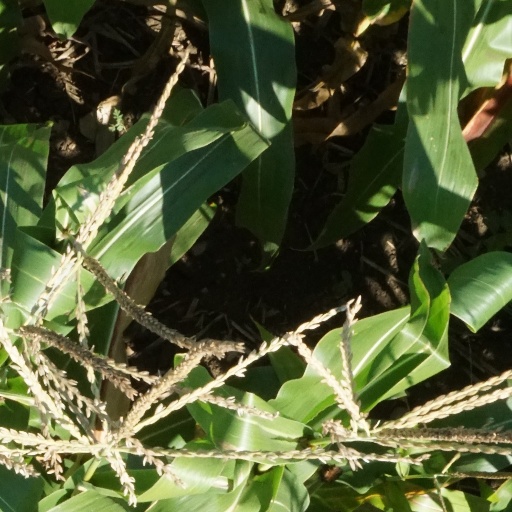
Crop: maize; corn